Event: Nepal Earthquake
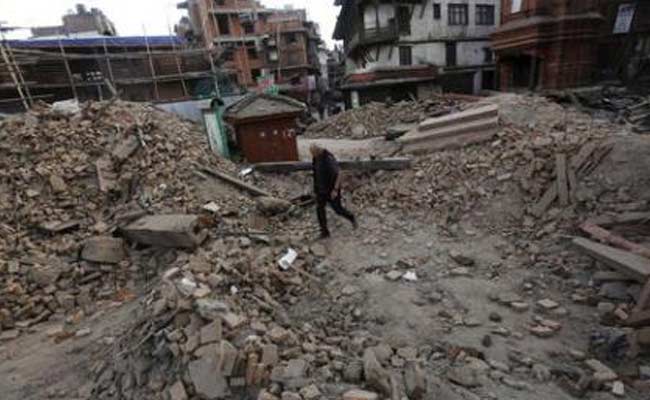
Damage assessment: damage